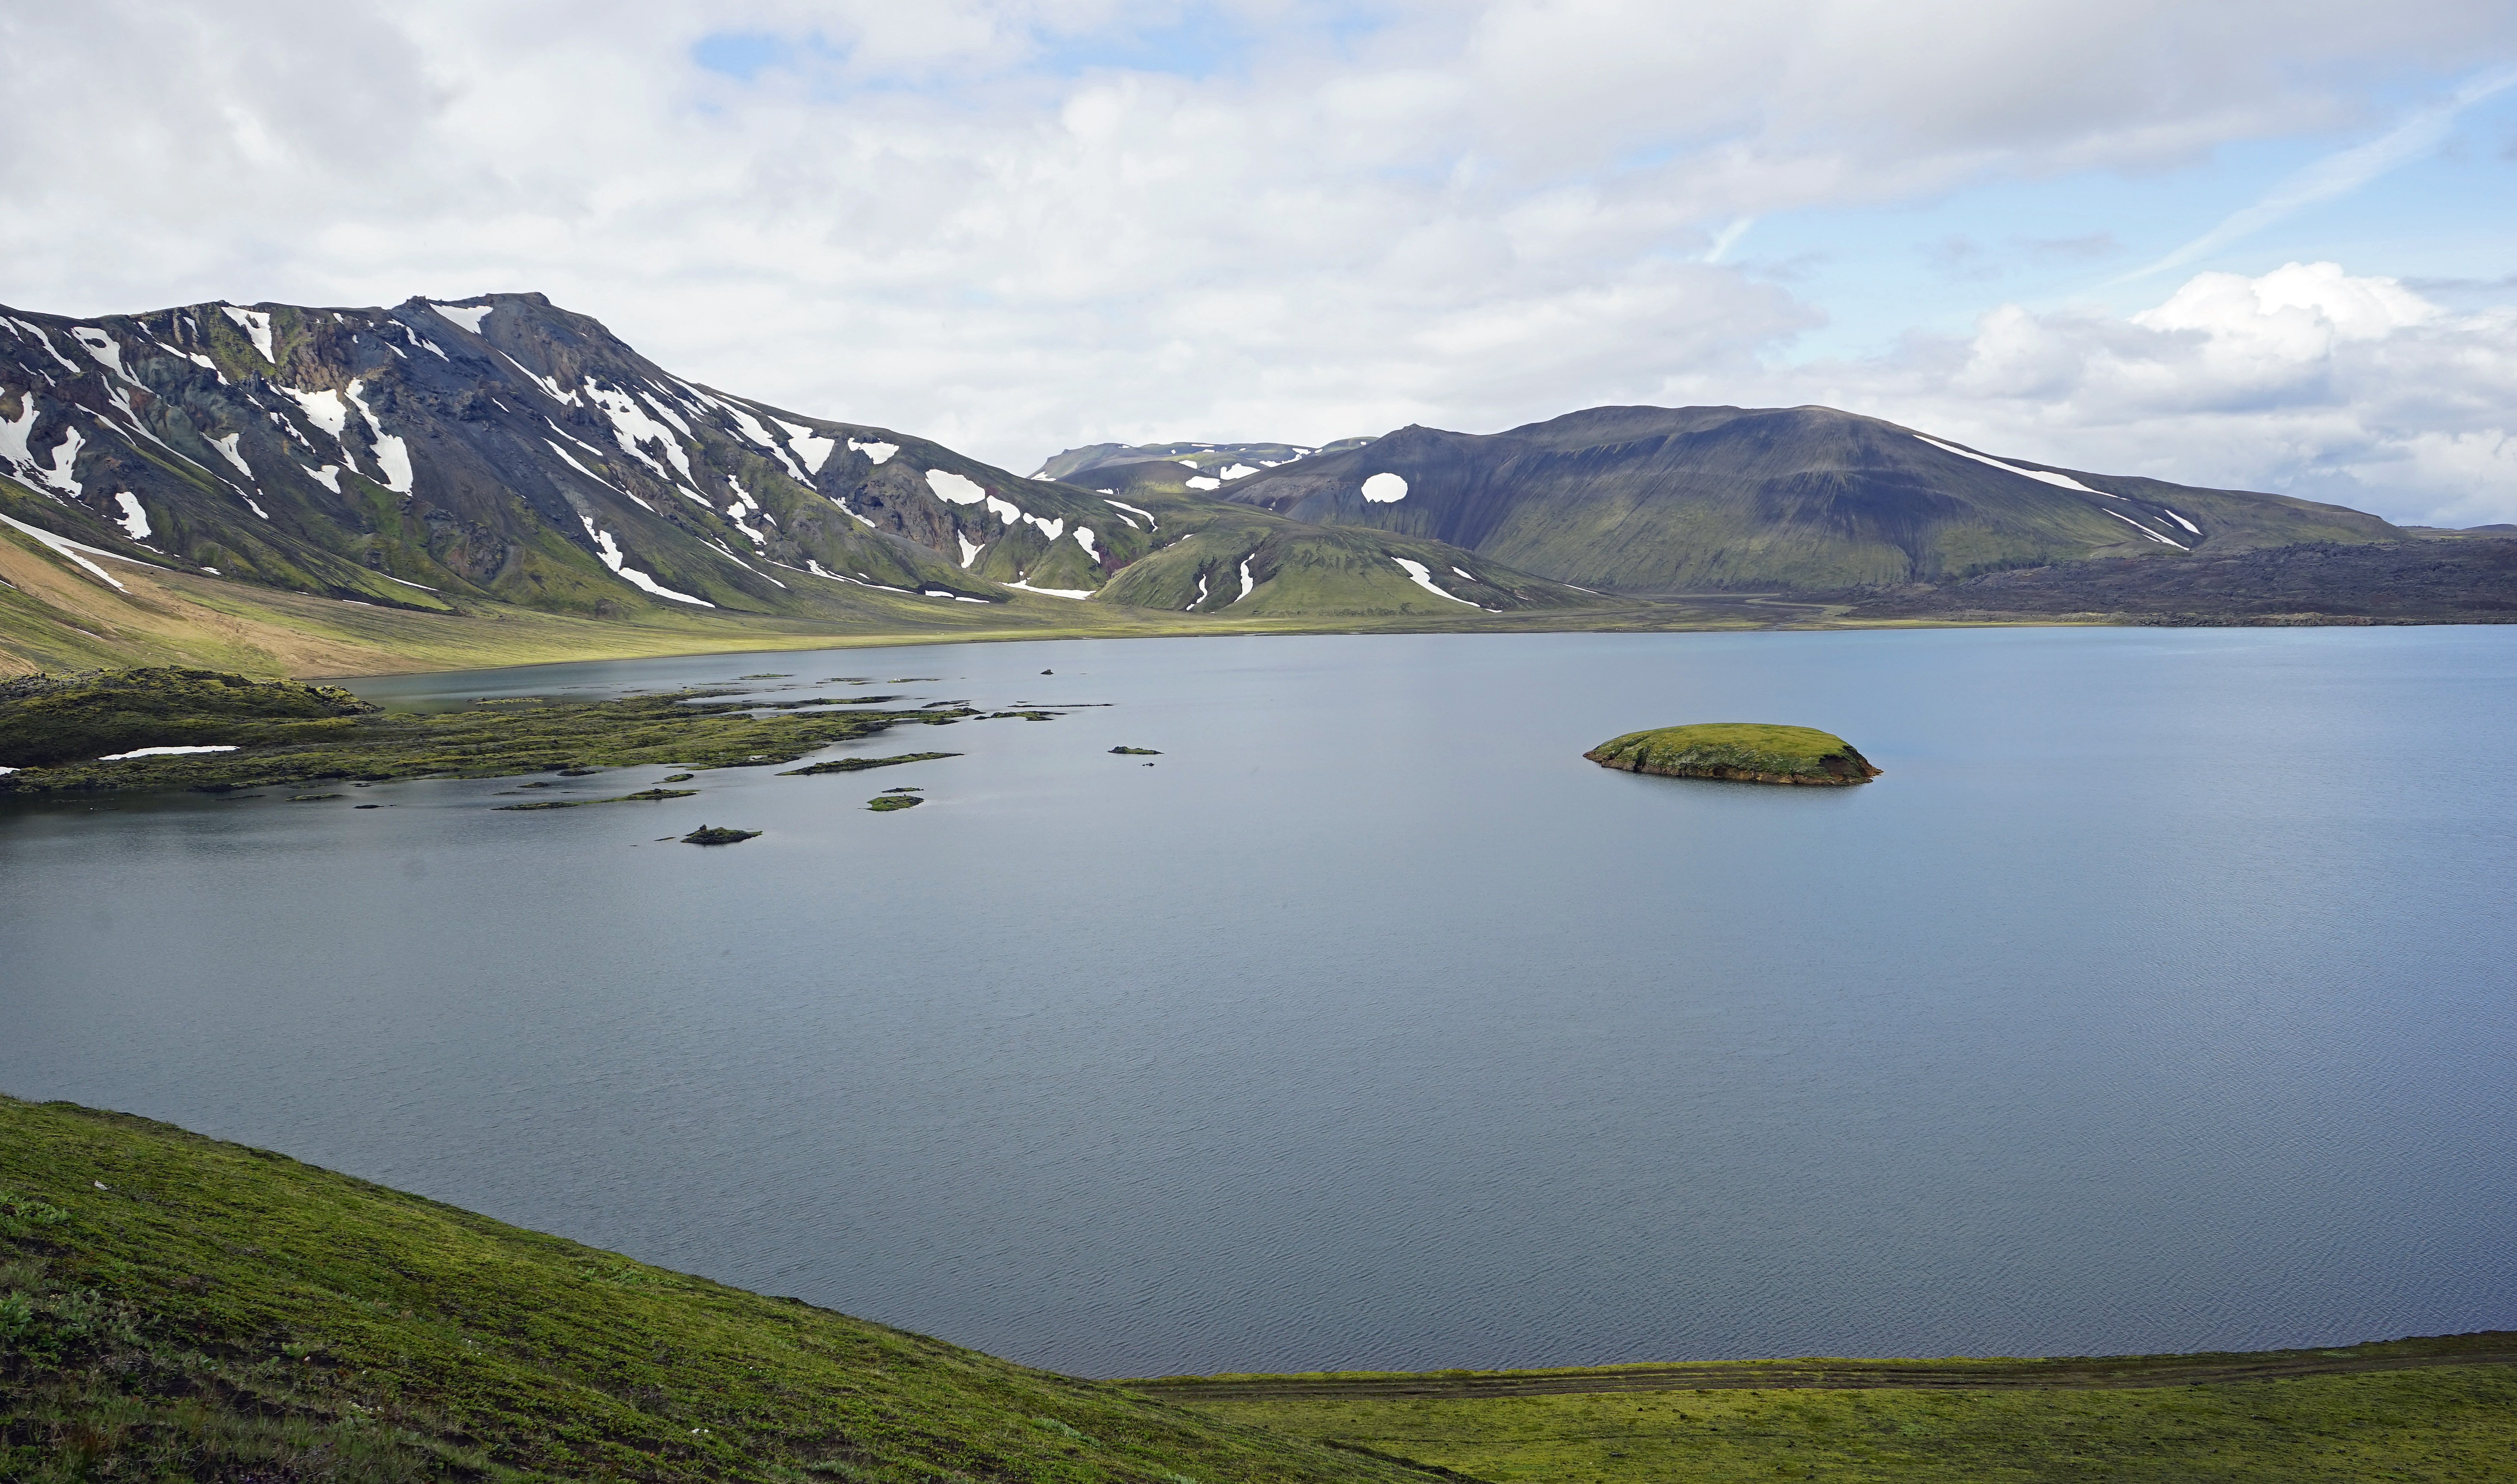
landscape, water, nature, wilderness, mountain, hill, lake, mountain range, reflection, fjord, iceland, reservoir, highland, body of water, fell, loch, crater lake, landform, tarn, landmannahellir, country manna lau cooking, atmospheric phenomenon, mountainous landforms, glacial landform